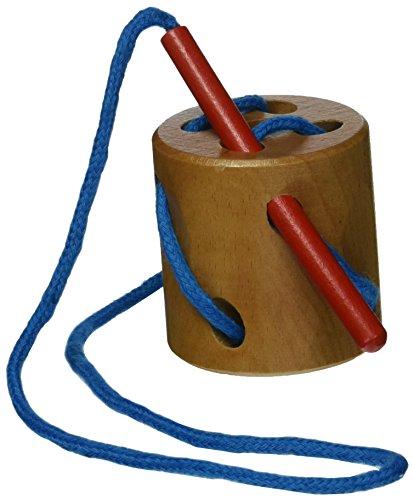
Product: Small World Toys Ryan's Room Wooden Toys - Sew 'N' Sew Lacing Toy
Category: Toys & Games | Novelty & Gag Toys
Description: Ryan's Room classic wooden toys inspire discovery and imagination, fostering valuable developmental skills kids will use for a lifetime.
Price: $7.86
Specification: ProductDimensions:15x8.5x8inches|ItemWeight:0.8ounces|ShippingWeight:4ounces(Viewshippingratesandpolicies)|DomesticShipping:ItemcanbeshippedwithinU.S.|InternationalShipping:ThisitemcanbeshippedtoselectcountriesoutsideoftheU.S.LearnMore|ASIN:B003T0HGNC|Itemmodelnumber:2500270|Manufacturerrecommendedage:3yearsandup